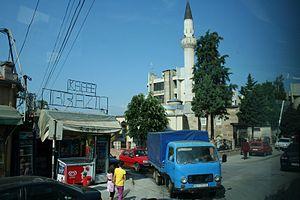
La mosquée Tatar Sinan Bey est une mosquée ottomane située dans la ville de Koumanovo, en Macédoine du Nord.